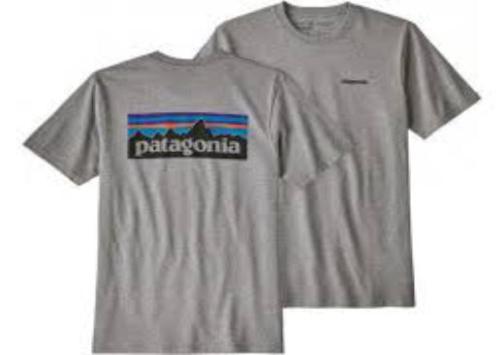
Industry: Clothes